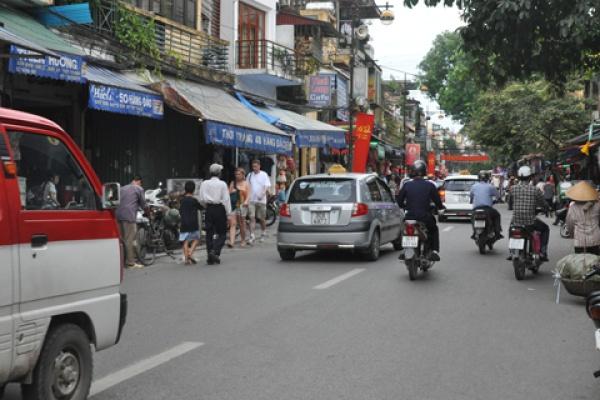
có một vài người đang đi bộ ở bên đường